Jakeem Thunder

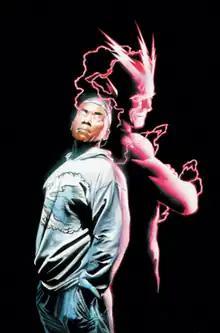
Jakeem Thunder and Johnny Thunderbolt in "JSA" #80 (February 2006). Art by Alex Ross.

Jakeem Thunder (Jakeem Johnny Williams), initially called J.J. Thunder, is a fictional character in the DC Comics Universe, a member of the superhero team the Justice Society of America.